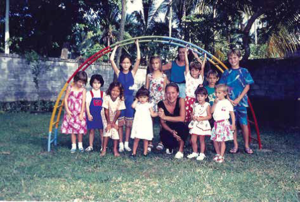
1992 Les premiers élèves de l’école à Denpasar
Le Lycée français de Bali Louis Antoine de Bougainville, aussi connu sous le nom d’École internationale française de Bali, est une école française internationale située à Umalas 2, Kerobokan, Bali, en Indonésie.